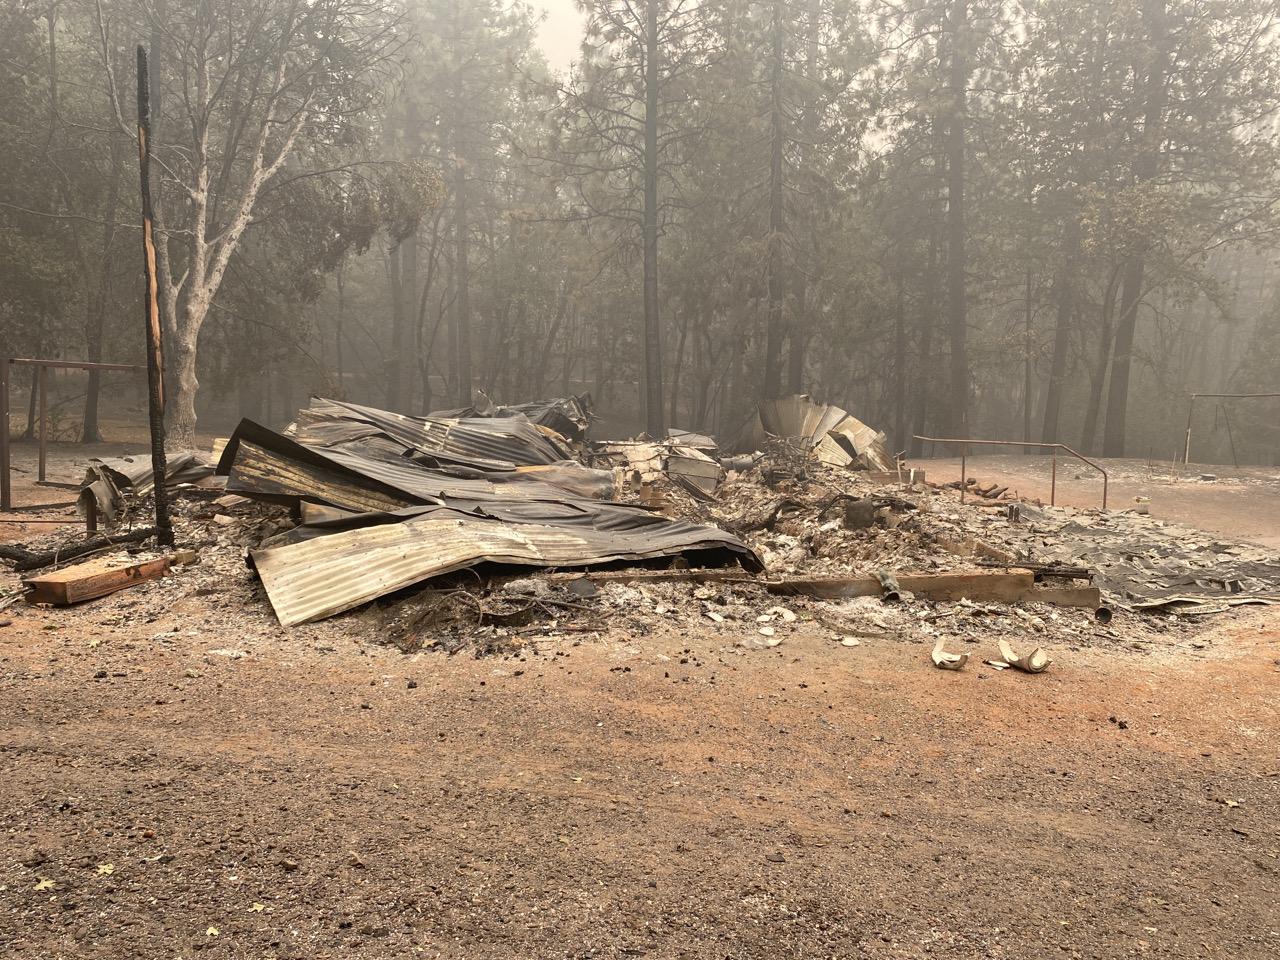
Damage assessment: destroyed